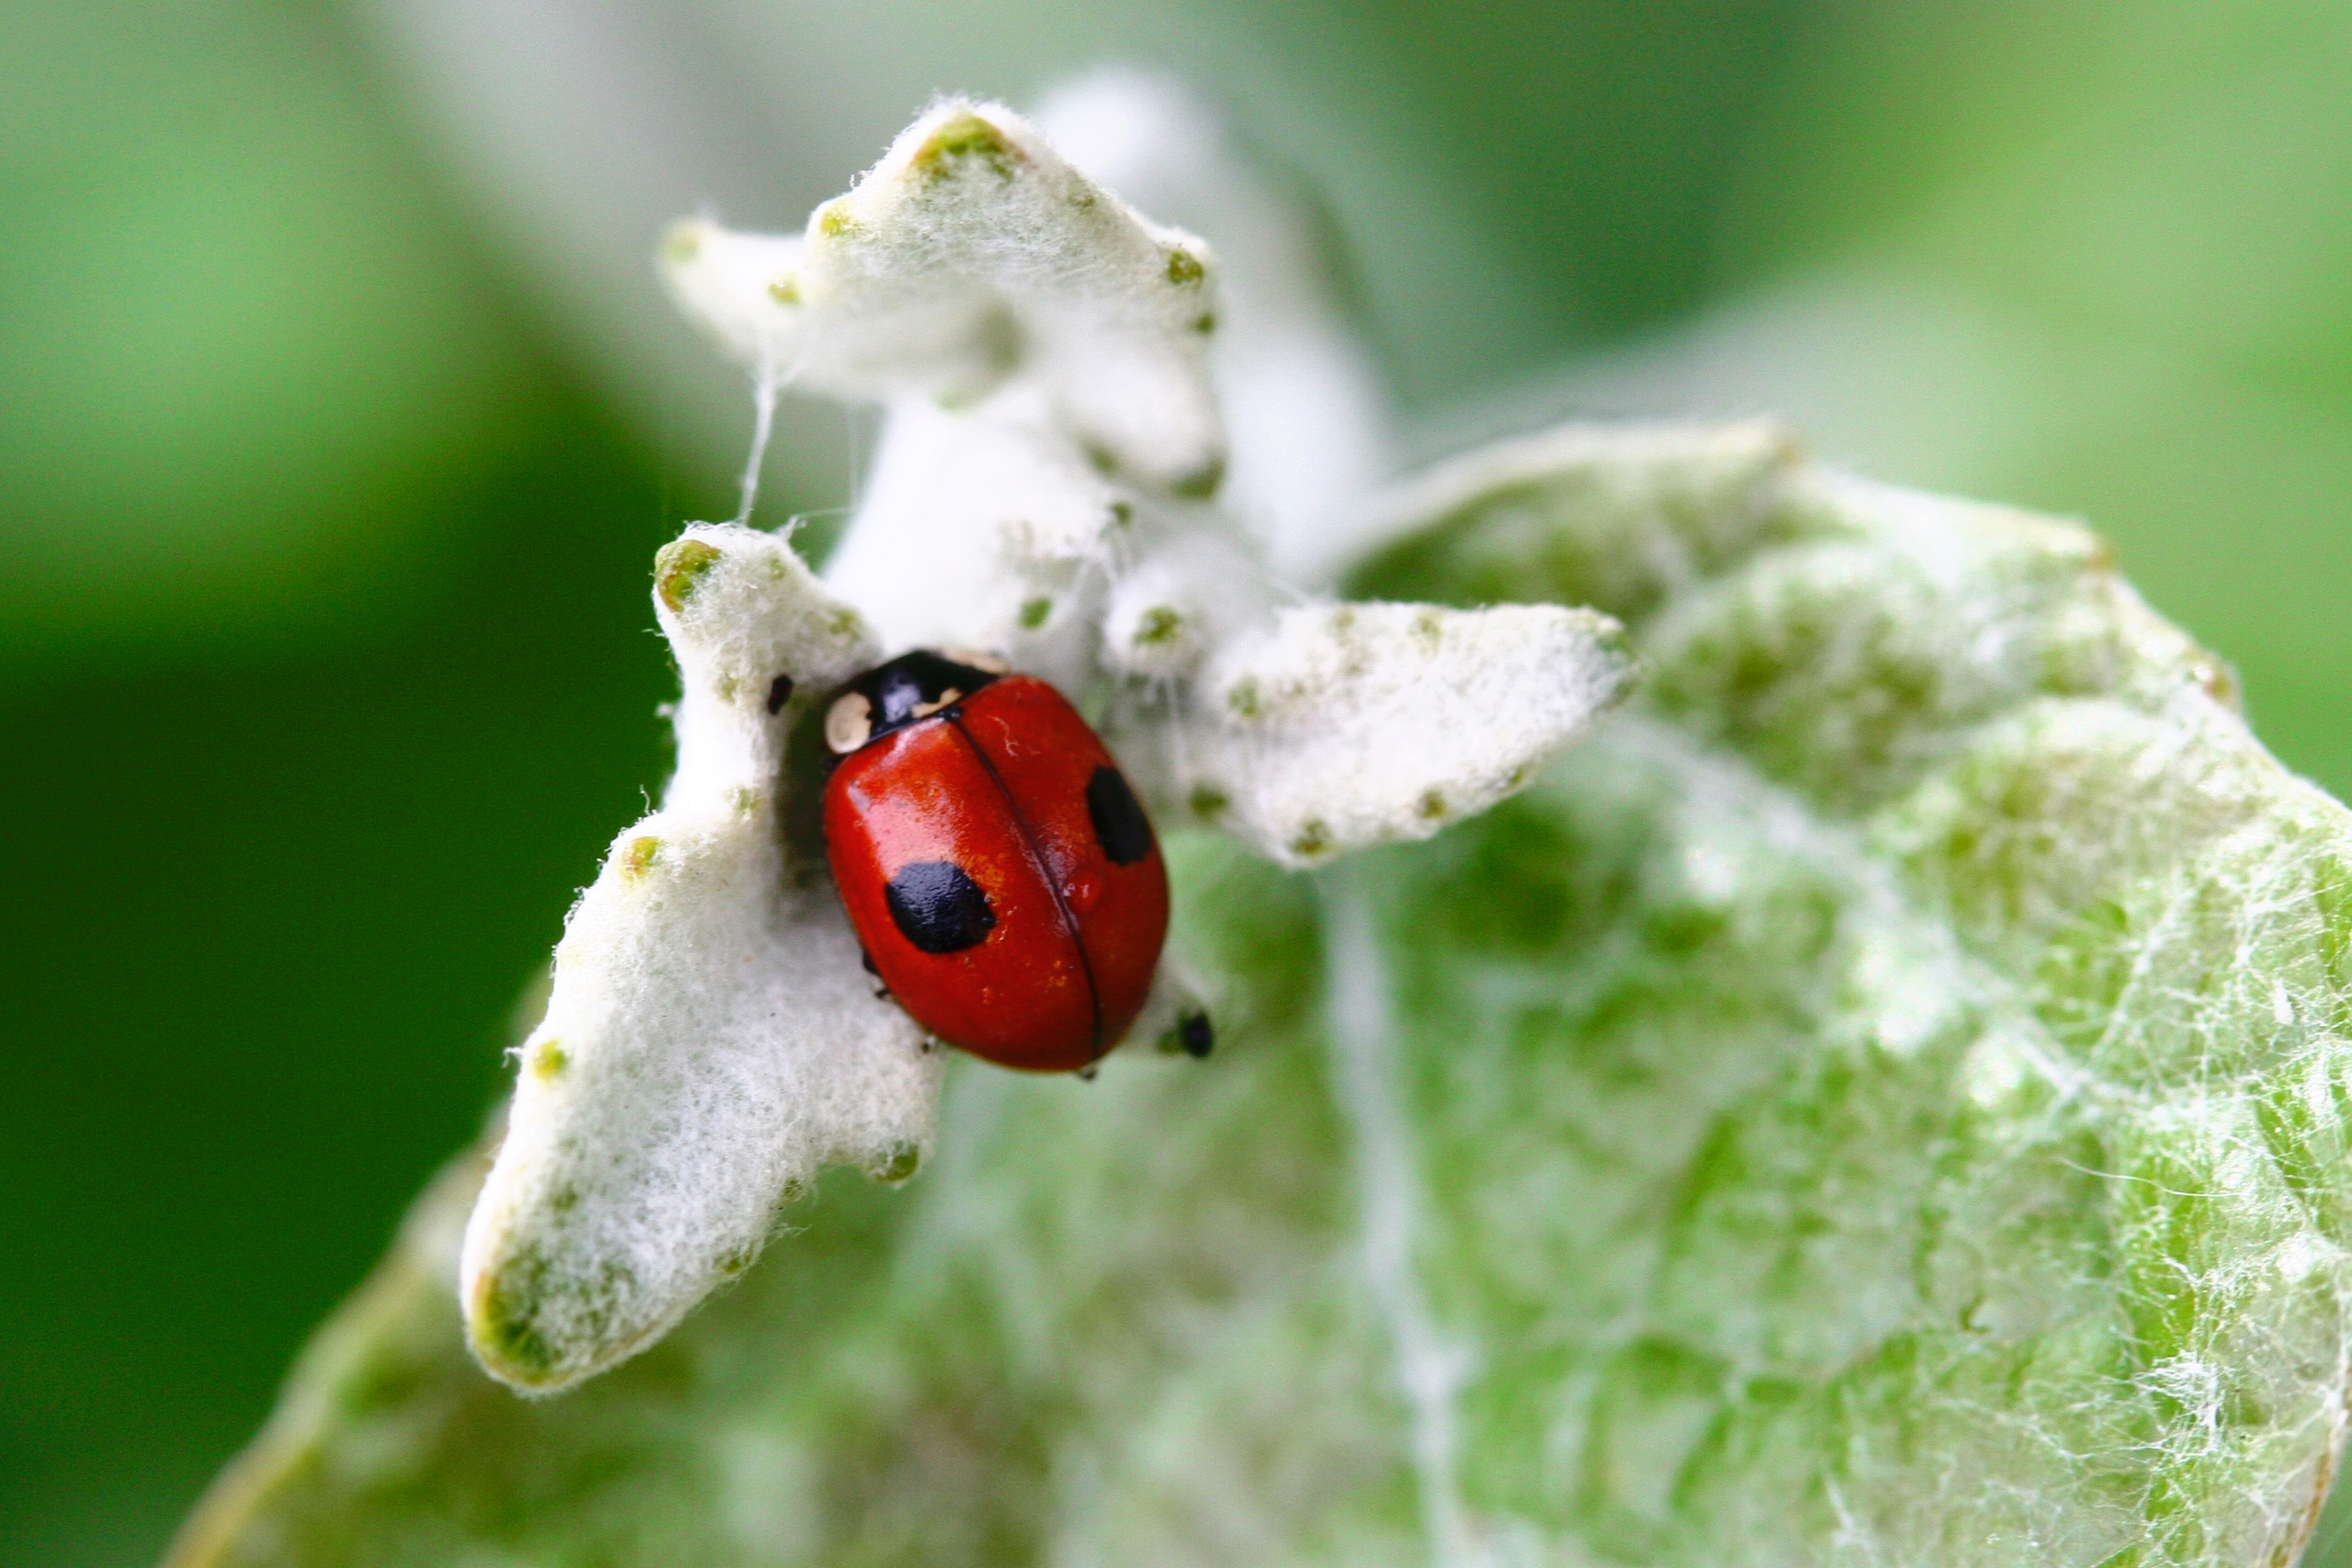
nature, photography, leaf, flower, green, insect, flora, fauna, ladybird, invertebrate, close up, beetle, macro photography, leaf beetle